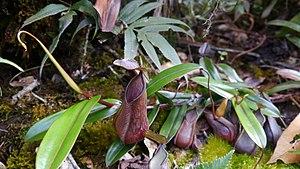
Népenthes du Mont Kinabalu, Sabah, Eastern Malaysia
Le genre Nepenthes regroupe des espèces de plantes carnivores à pièges passifs de la famille des Népenthacées. Ce sont des plantes de climat tropical humide qui complètent leurs apports nutritifs en piégeant les insectes dans des dispositifs en forme d'urne emplis d'un liquide dans lequel ils se noient. Une centaine d'espèces ont déjà été recensées. Ces curiosités botaniques connaissent un succès grandissant au XIXᵉ siècle, avec l'essor des serres décoratives en occident et l'émulation entre collectionneurs qui acclimatent progressivement de nombreuses espèces à ce mode de culture sous abris.